Mob Squad (fans)

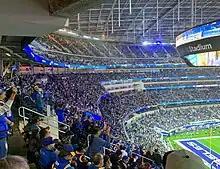
Fans of the Los Angeles Rams pack a 2023 home game at SoFi Stadium

The Mob Squad refers to the Los Angeles Rams during their final season in St. Louis through the 2019 season following their return to Los Angeles. The name also refers to fans of the team, though other lesser-used nicknames for fans include The Herd, Ramily, Ramilia, or simply Rams Nation (primarily by players). The team has only officially used the moniker in official branding and merchandising from 2015 to 2019. Numerous fans have adopted the name to refer to fans of the Rams as a whole.